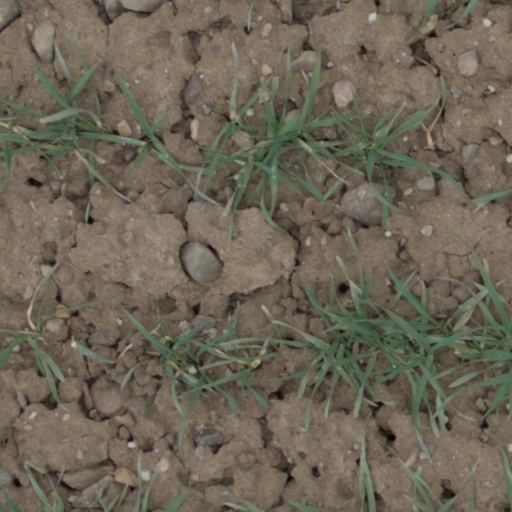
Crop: wheat